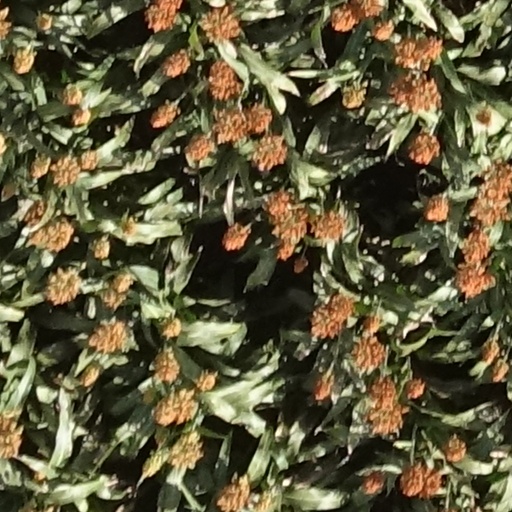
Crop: sorghum